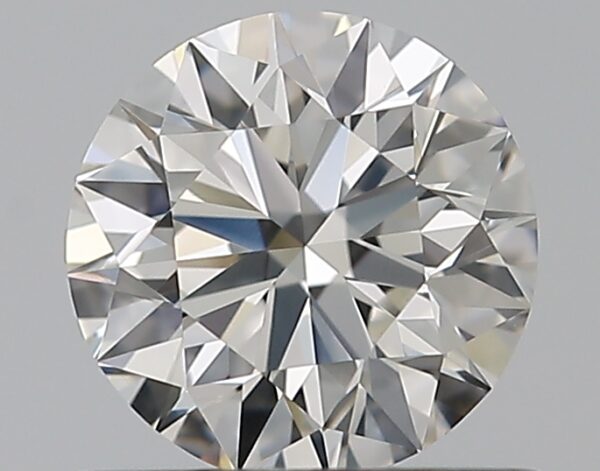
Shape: round
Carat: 0.57
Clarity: VVS2
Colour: G
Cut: EX
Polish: EX
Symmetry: EX
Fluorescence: N
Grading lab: GIA
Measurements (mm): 5.27 x 5.31 x 3.31